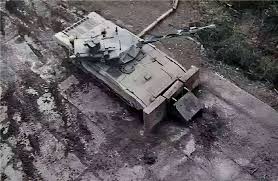
Label: T-14